Yamata no Orochi

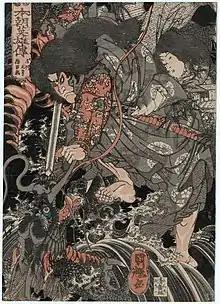
Gozu Tennō (Susanoo) slaying Yamata no Orochi. Nineteenth century woodblock print by Utagawa Kuniteru.

The "Nihon Shoki" also notes that, according to one account, the original name for the sword was "Ama-no-Murakumo-no-Tsurugi" (天叢雲剣; "Sword of Gathering Clouds of Heaven"):